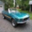
Label: automobile